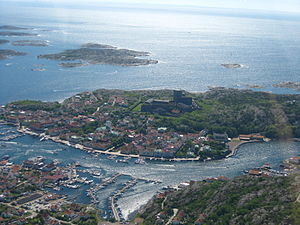
Angrebet på Marstrand 1719 / Angrebet mod Marstrand / Fredag den 10 juli
Marstrandsön i nutid set fra nordøst i helikopter over Koön
Angrebet mod Marstrand var en succesfuld dansk belejring af Marstrand og Karlstens fæstning, som skete den 10-16. juli 1719 i slutfasen af den Store nordiske krig. Danskerne havde, for at få en ende på det svenske kaperi, gennemført en lang flådeblokade af Göteborg under foråret 1719. Efter et dansker-norsk angreb mod det nordlige Bohuslen havde skibe under kommandoer af Peder Tordenskjold i juli også angrebet havnen i Marstrand og de stilleliggende orlogsskibe i den svenske Göteborgseskadron. Efter, at disse skibe var blevet sænket af deres egne besætningner, blev Karlstens fæstning endeligt også angrebet, og ved hjælp af psykologisk krigsførelse kapitulerede fæstningen hurtigt. Fæstningens kommandant, oberst Henrich Danckwardt, blev senere dømt til døden af en svensk krigsret og blev henrettet. Den stærke fæstning Karlstens kapitulation 1719 omgives af et antal myter og legender.